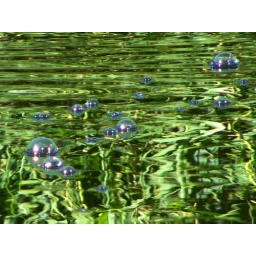
bubbles and green life in the river